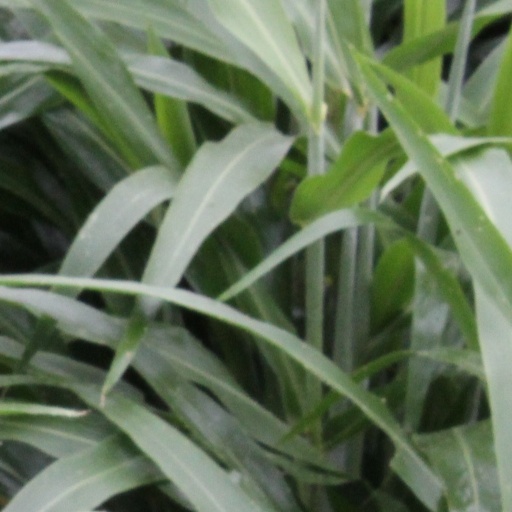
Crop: sorghum